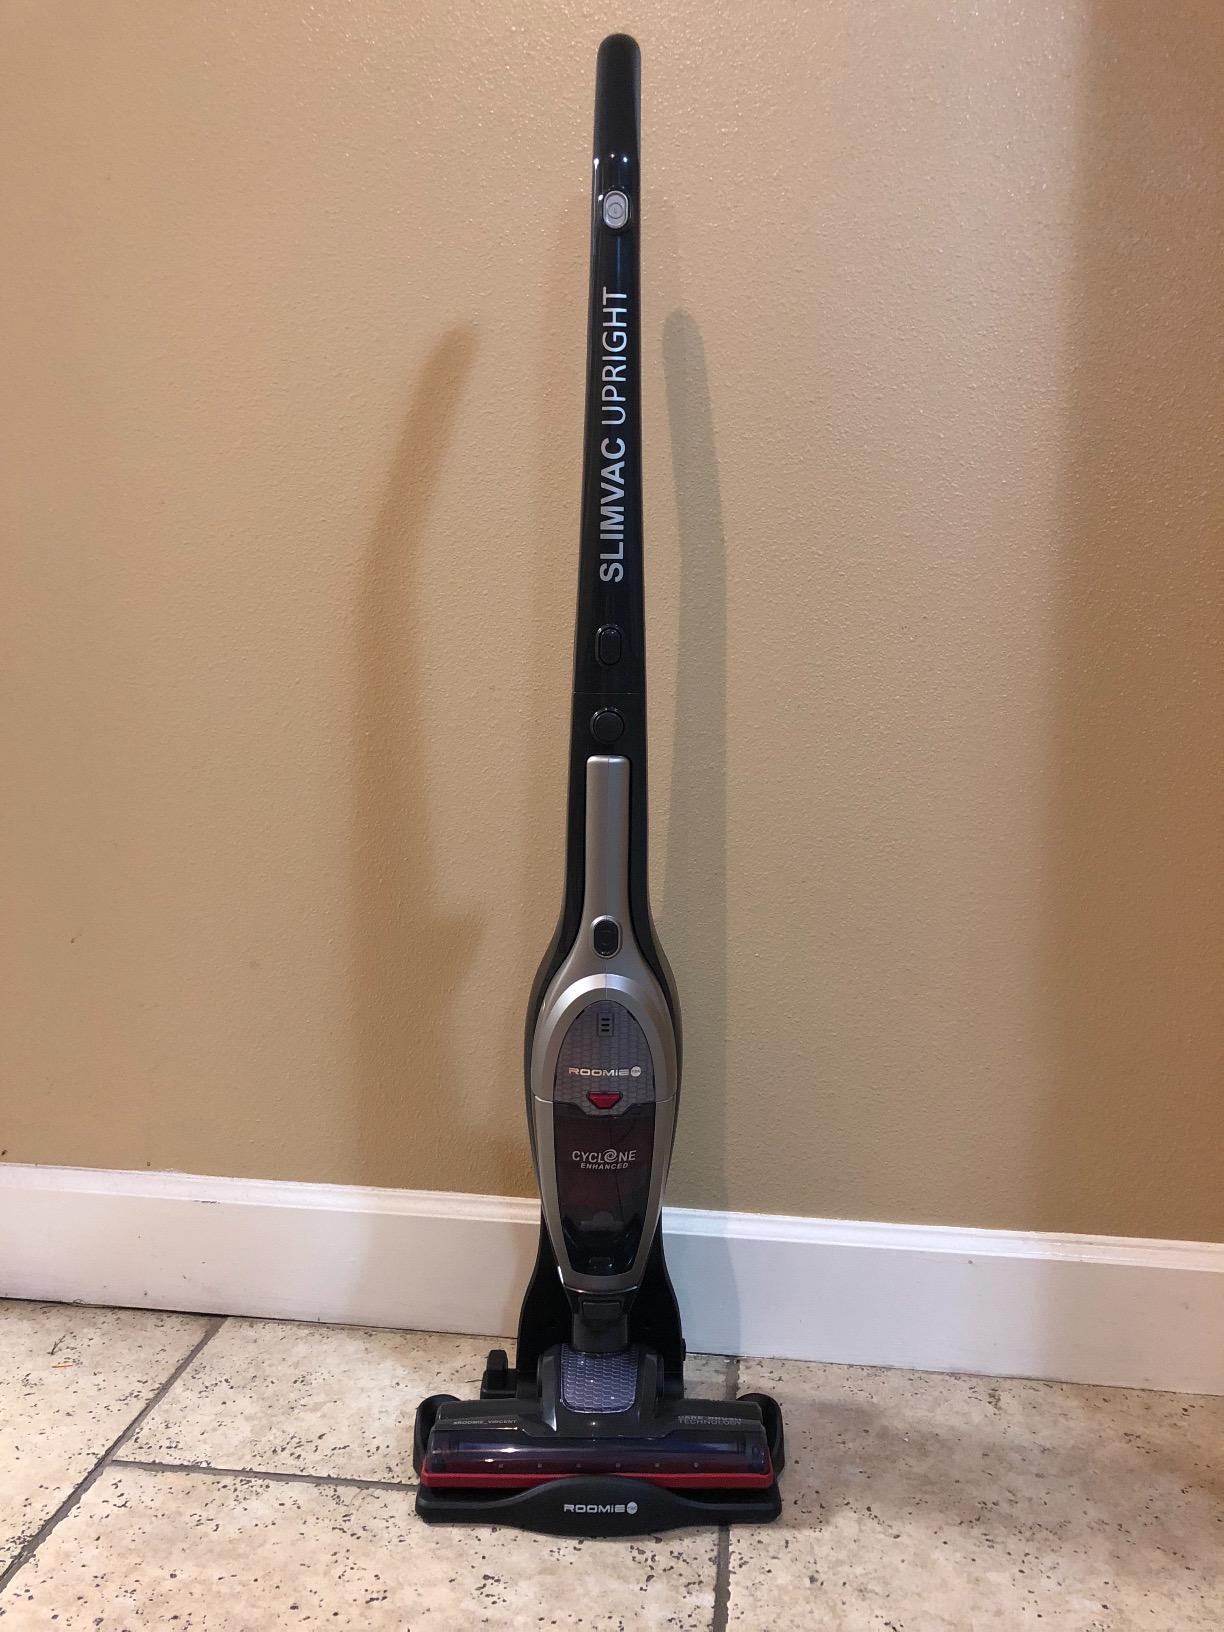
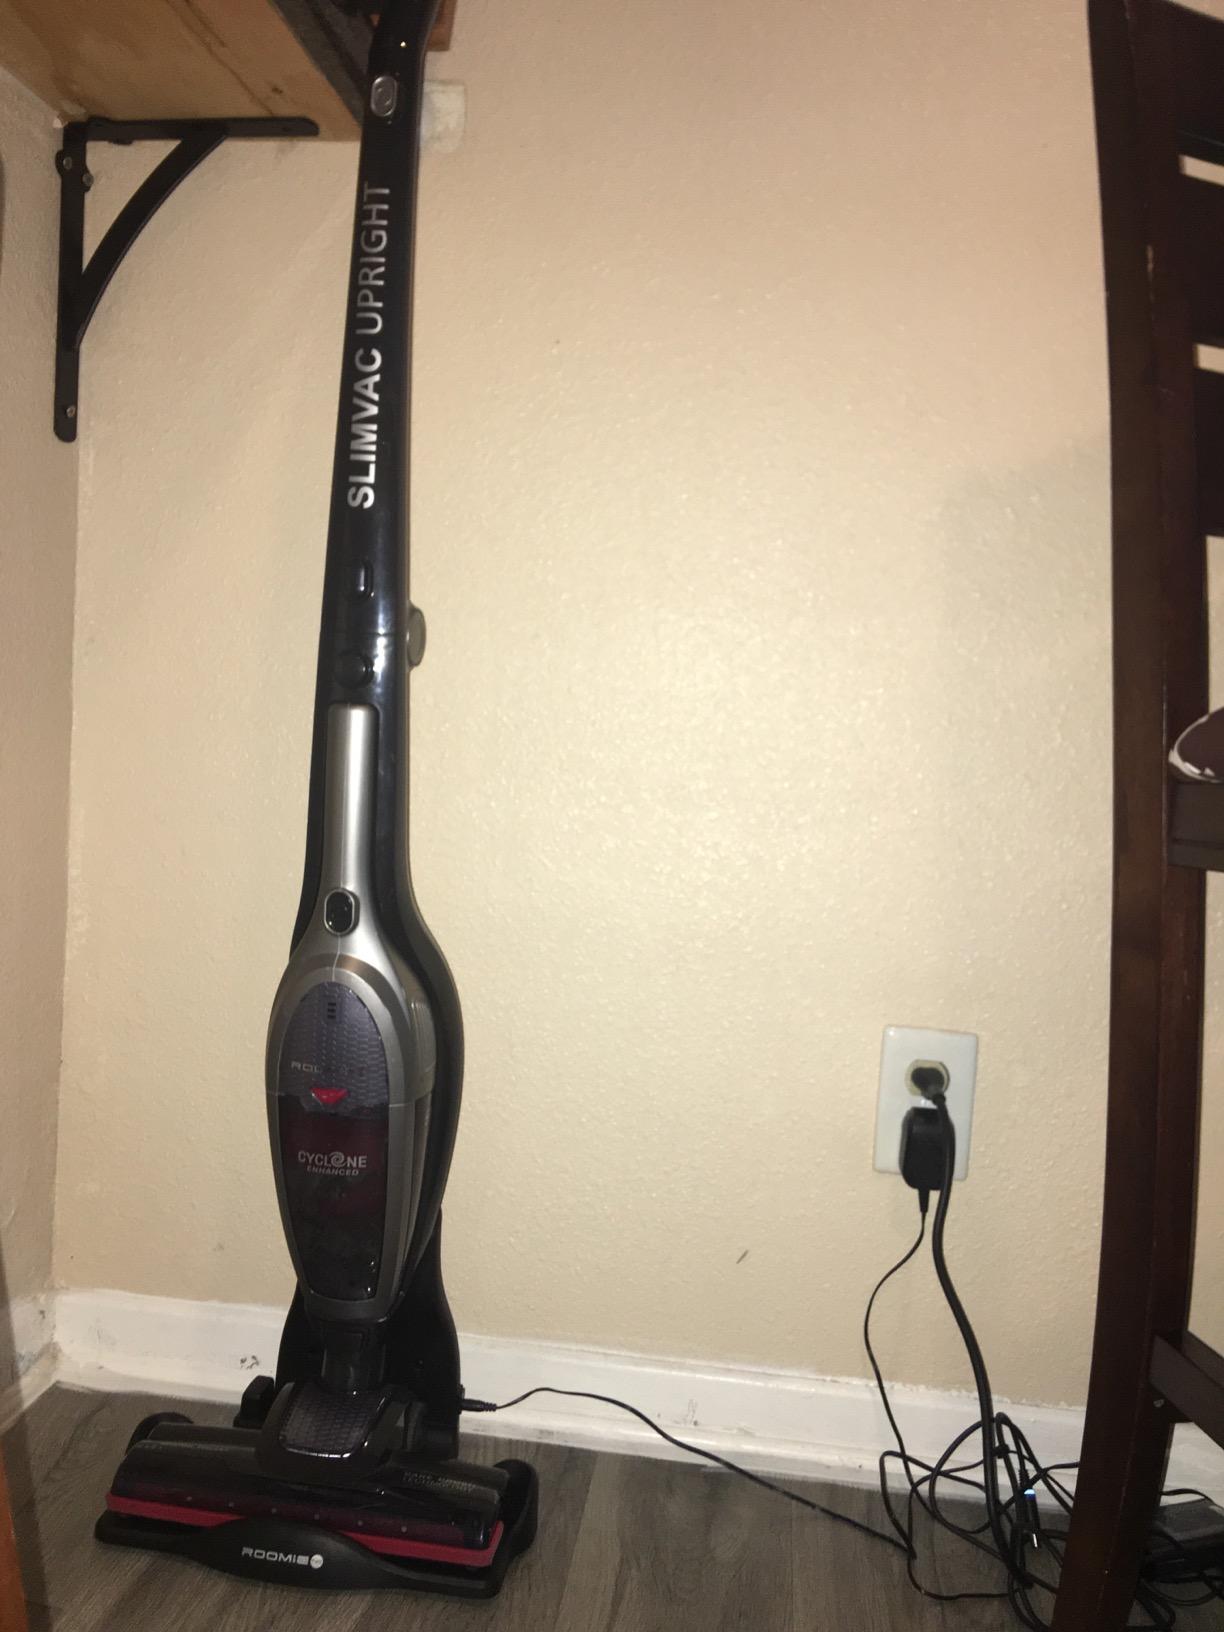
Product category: items_vacuum
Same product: yes